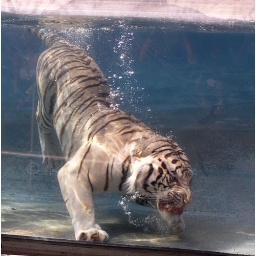
Siberian tiger diving into water to grab a loaf of meat. Picture taken in Vallejo Zoo near Oakland CA.